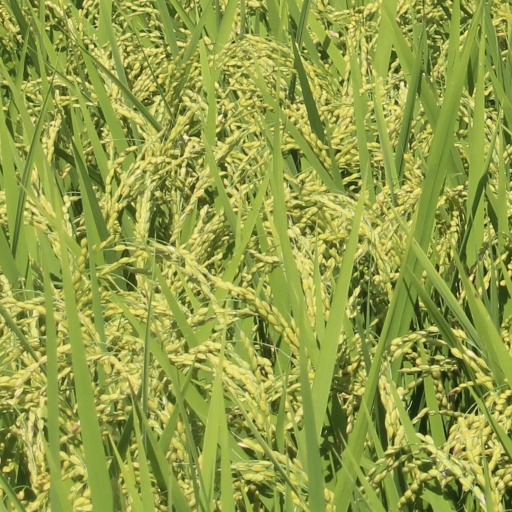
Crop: rice